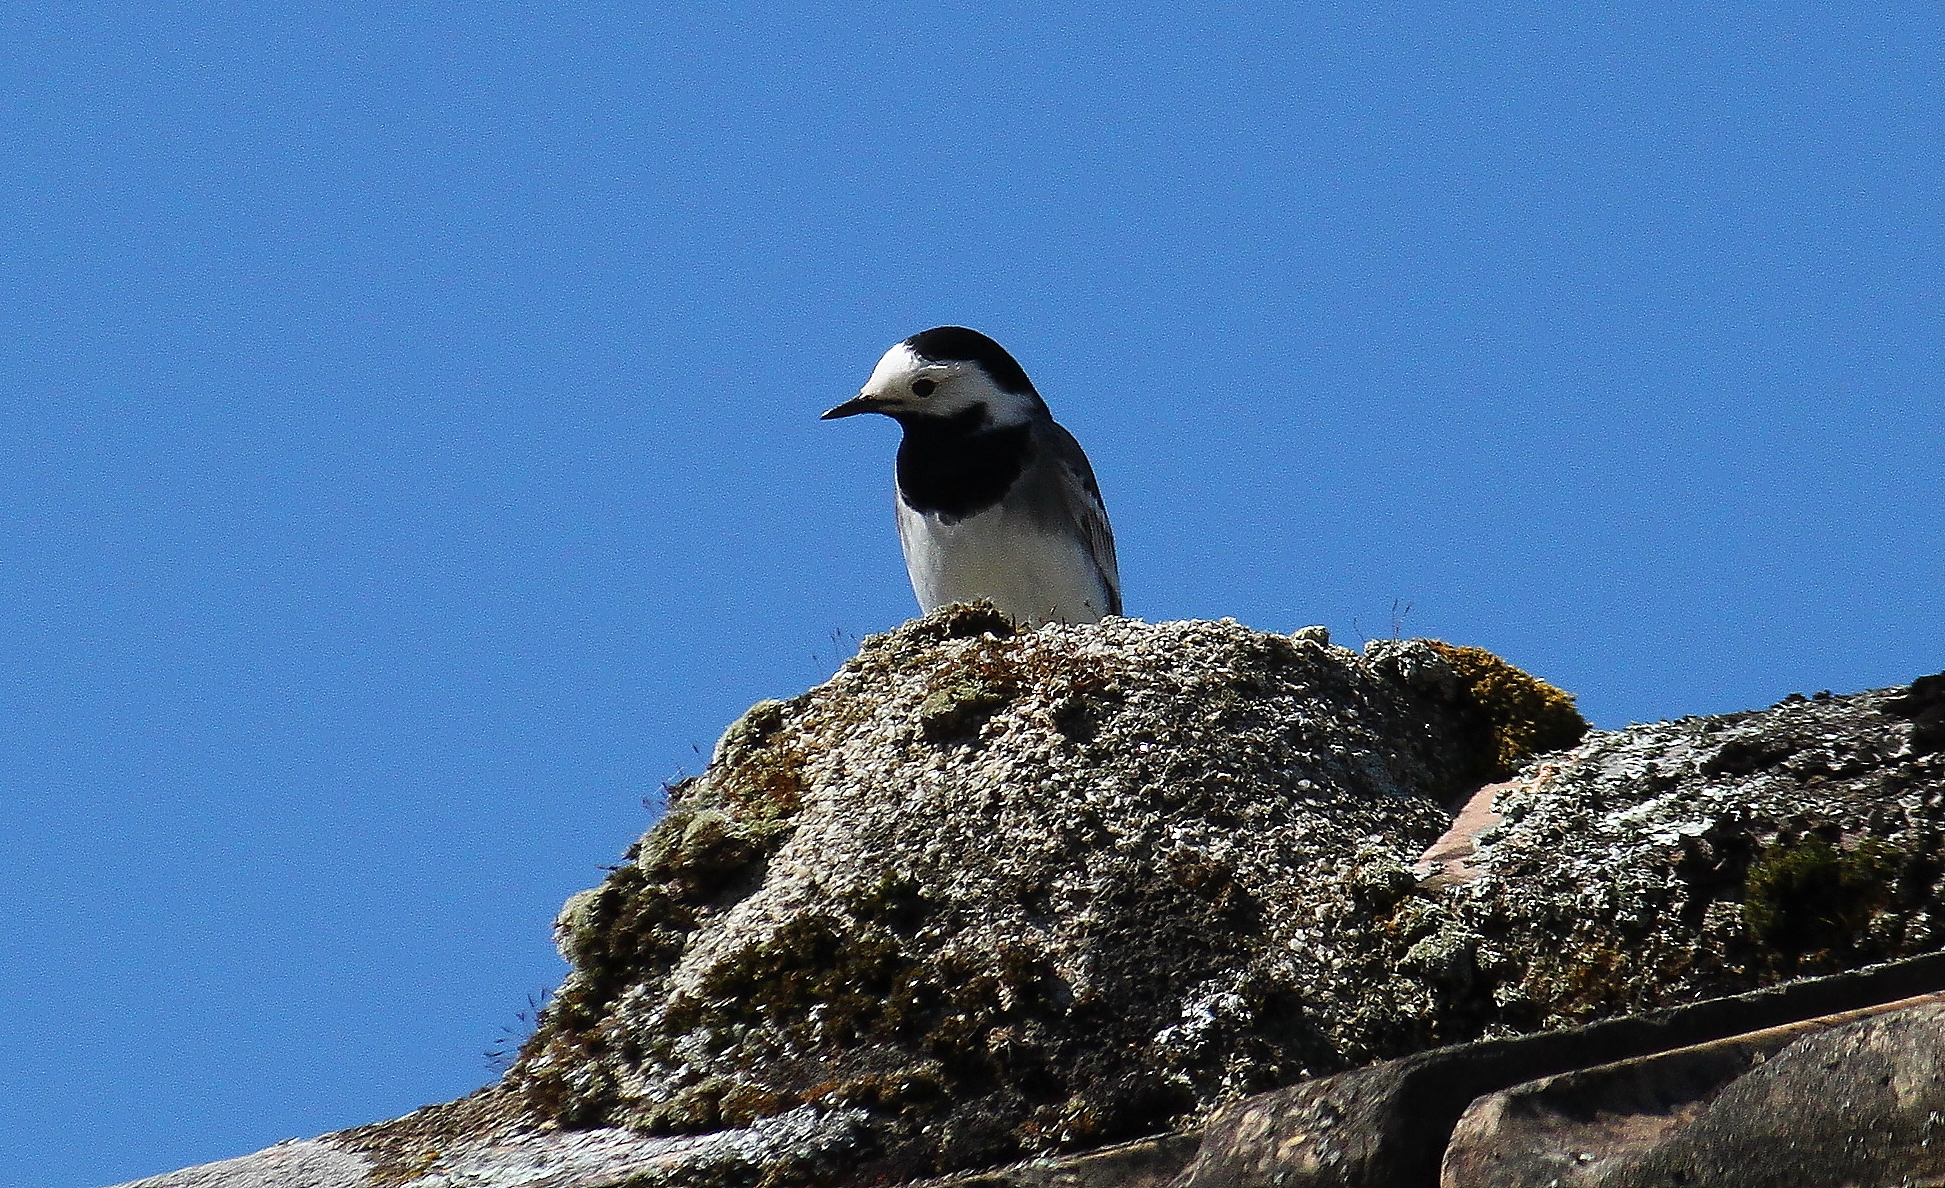
bird, wildlife, beak, fauna, vertebrate, perching bird